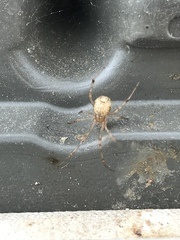
Species: Parasteatoda_tepidariorum